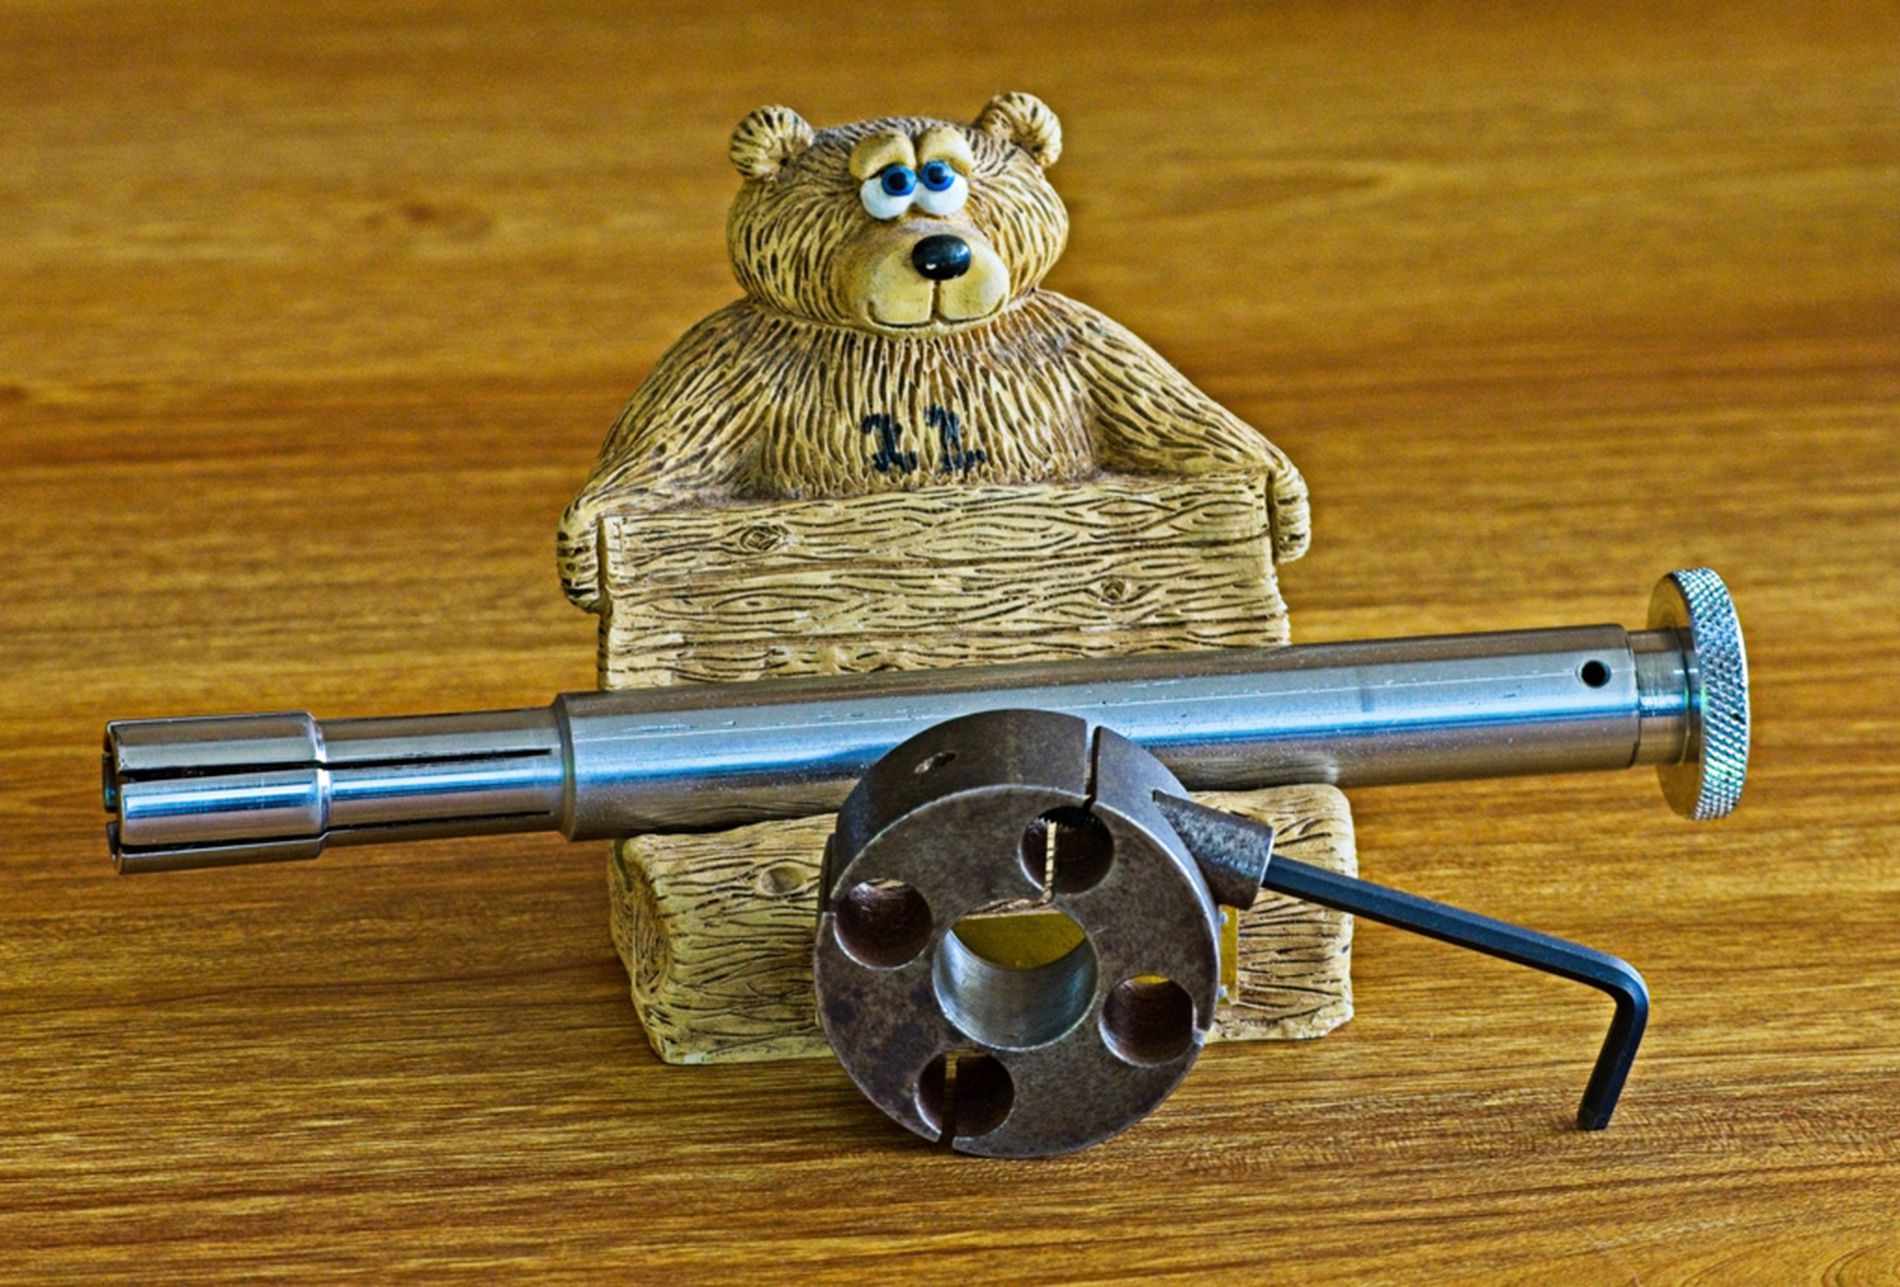
Craftsmanship
This image shows a metal tool with a handle and a cylindrical die holder. The picture is given a humorous touch by a beautiful wooden bear in the background, clutching a sign that resembles wood.
A close-up shot of a metal tool with a handle and a cylindrical die holder. The picture is given a humorous touch by a beautiful wooden bear in the background, clutching a sign that resembles wood. With metallic hues highlighting utility and the bear's ornamental features lending coziness and warmth, the colors create a harmonious effect.
Labels: Wood, Hardwood, Cannon, Weapon, Firearm, Animal, Bear, Mammal, Wildlife, Gun, Toy, Handgun, Machine, Spoke, Sword, Figurine, Bronze, Background, Wooden Bear, Metal Tool, Die Holder
Camera: NIKON CORPORATION NIKON D7200
Aperture: F5.6
Exposure: 1/160 sec
ISO: 1250
Focal length: 100.0 mm